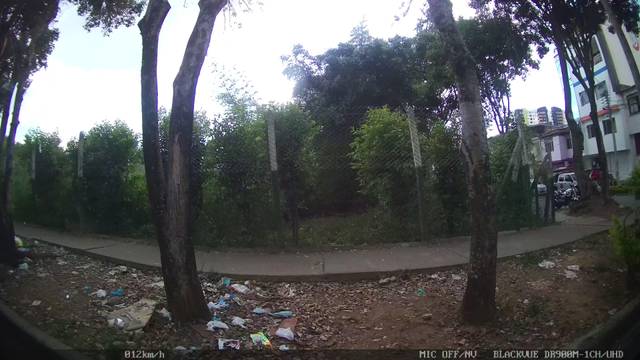
Region: Colombia
Coordinates: 7.104, -73.115